Centre for Geography and Exploration

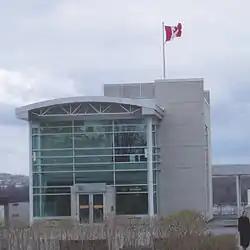
Canada and the World Pavilion

The Centre for Geography and Exploration, located at 50 Sussex Drive in Ottawa, is headquarters to the Royal Canadian Geographical Society (RCGS) and home to "Canadian Geographic" magazine, as well as Can Geo Education and special project departments.